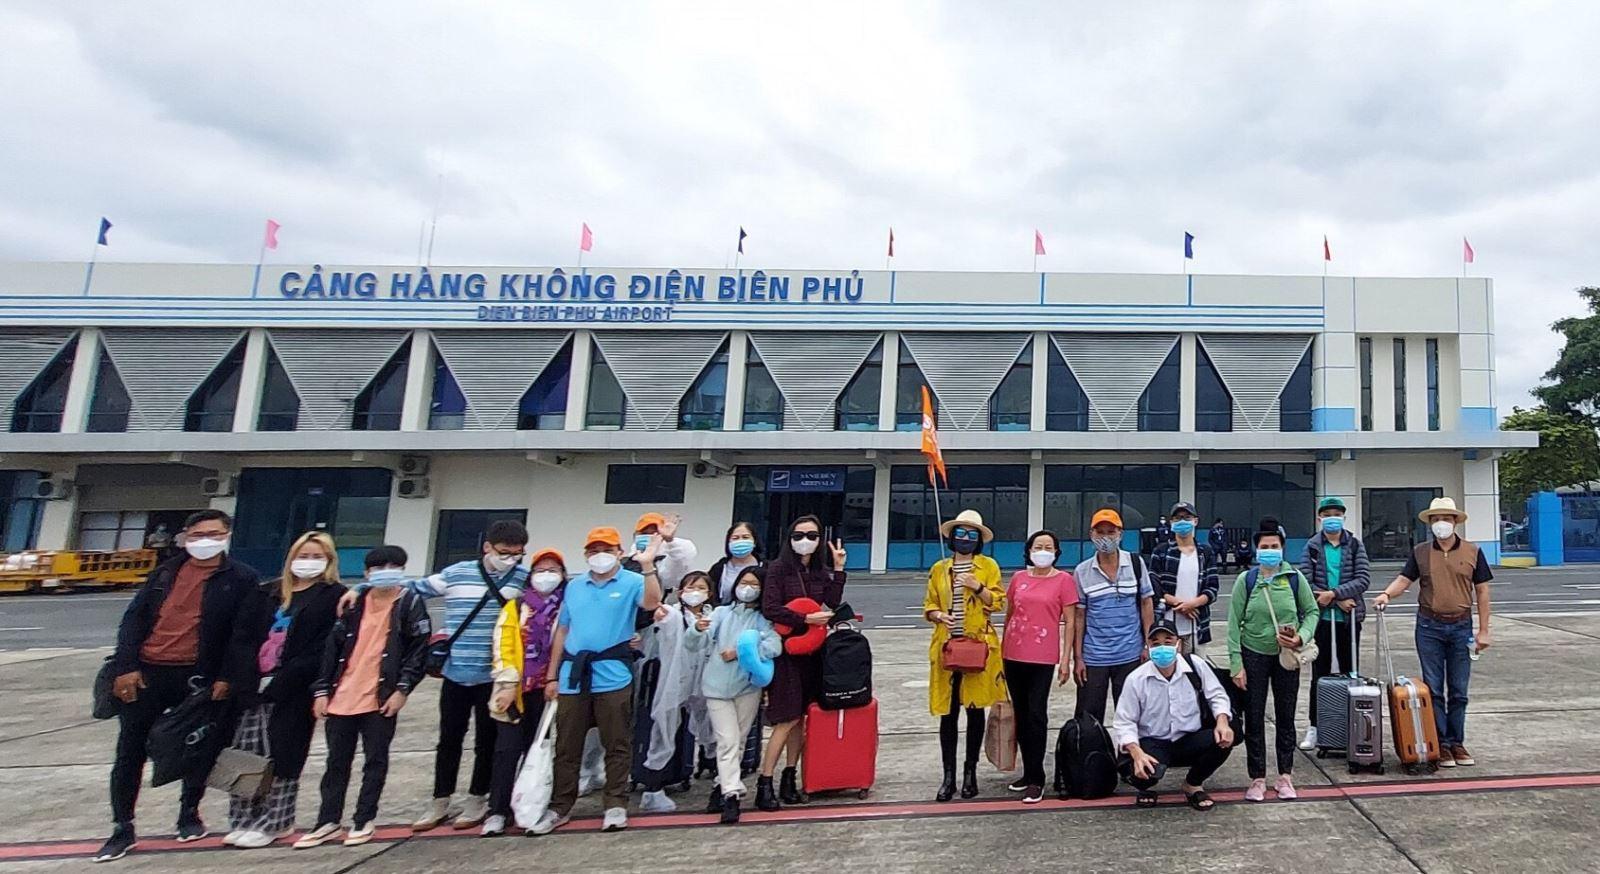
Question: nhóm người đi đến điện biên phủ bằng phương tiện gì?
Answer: máy bay